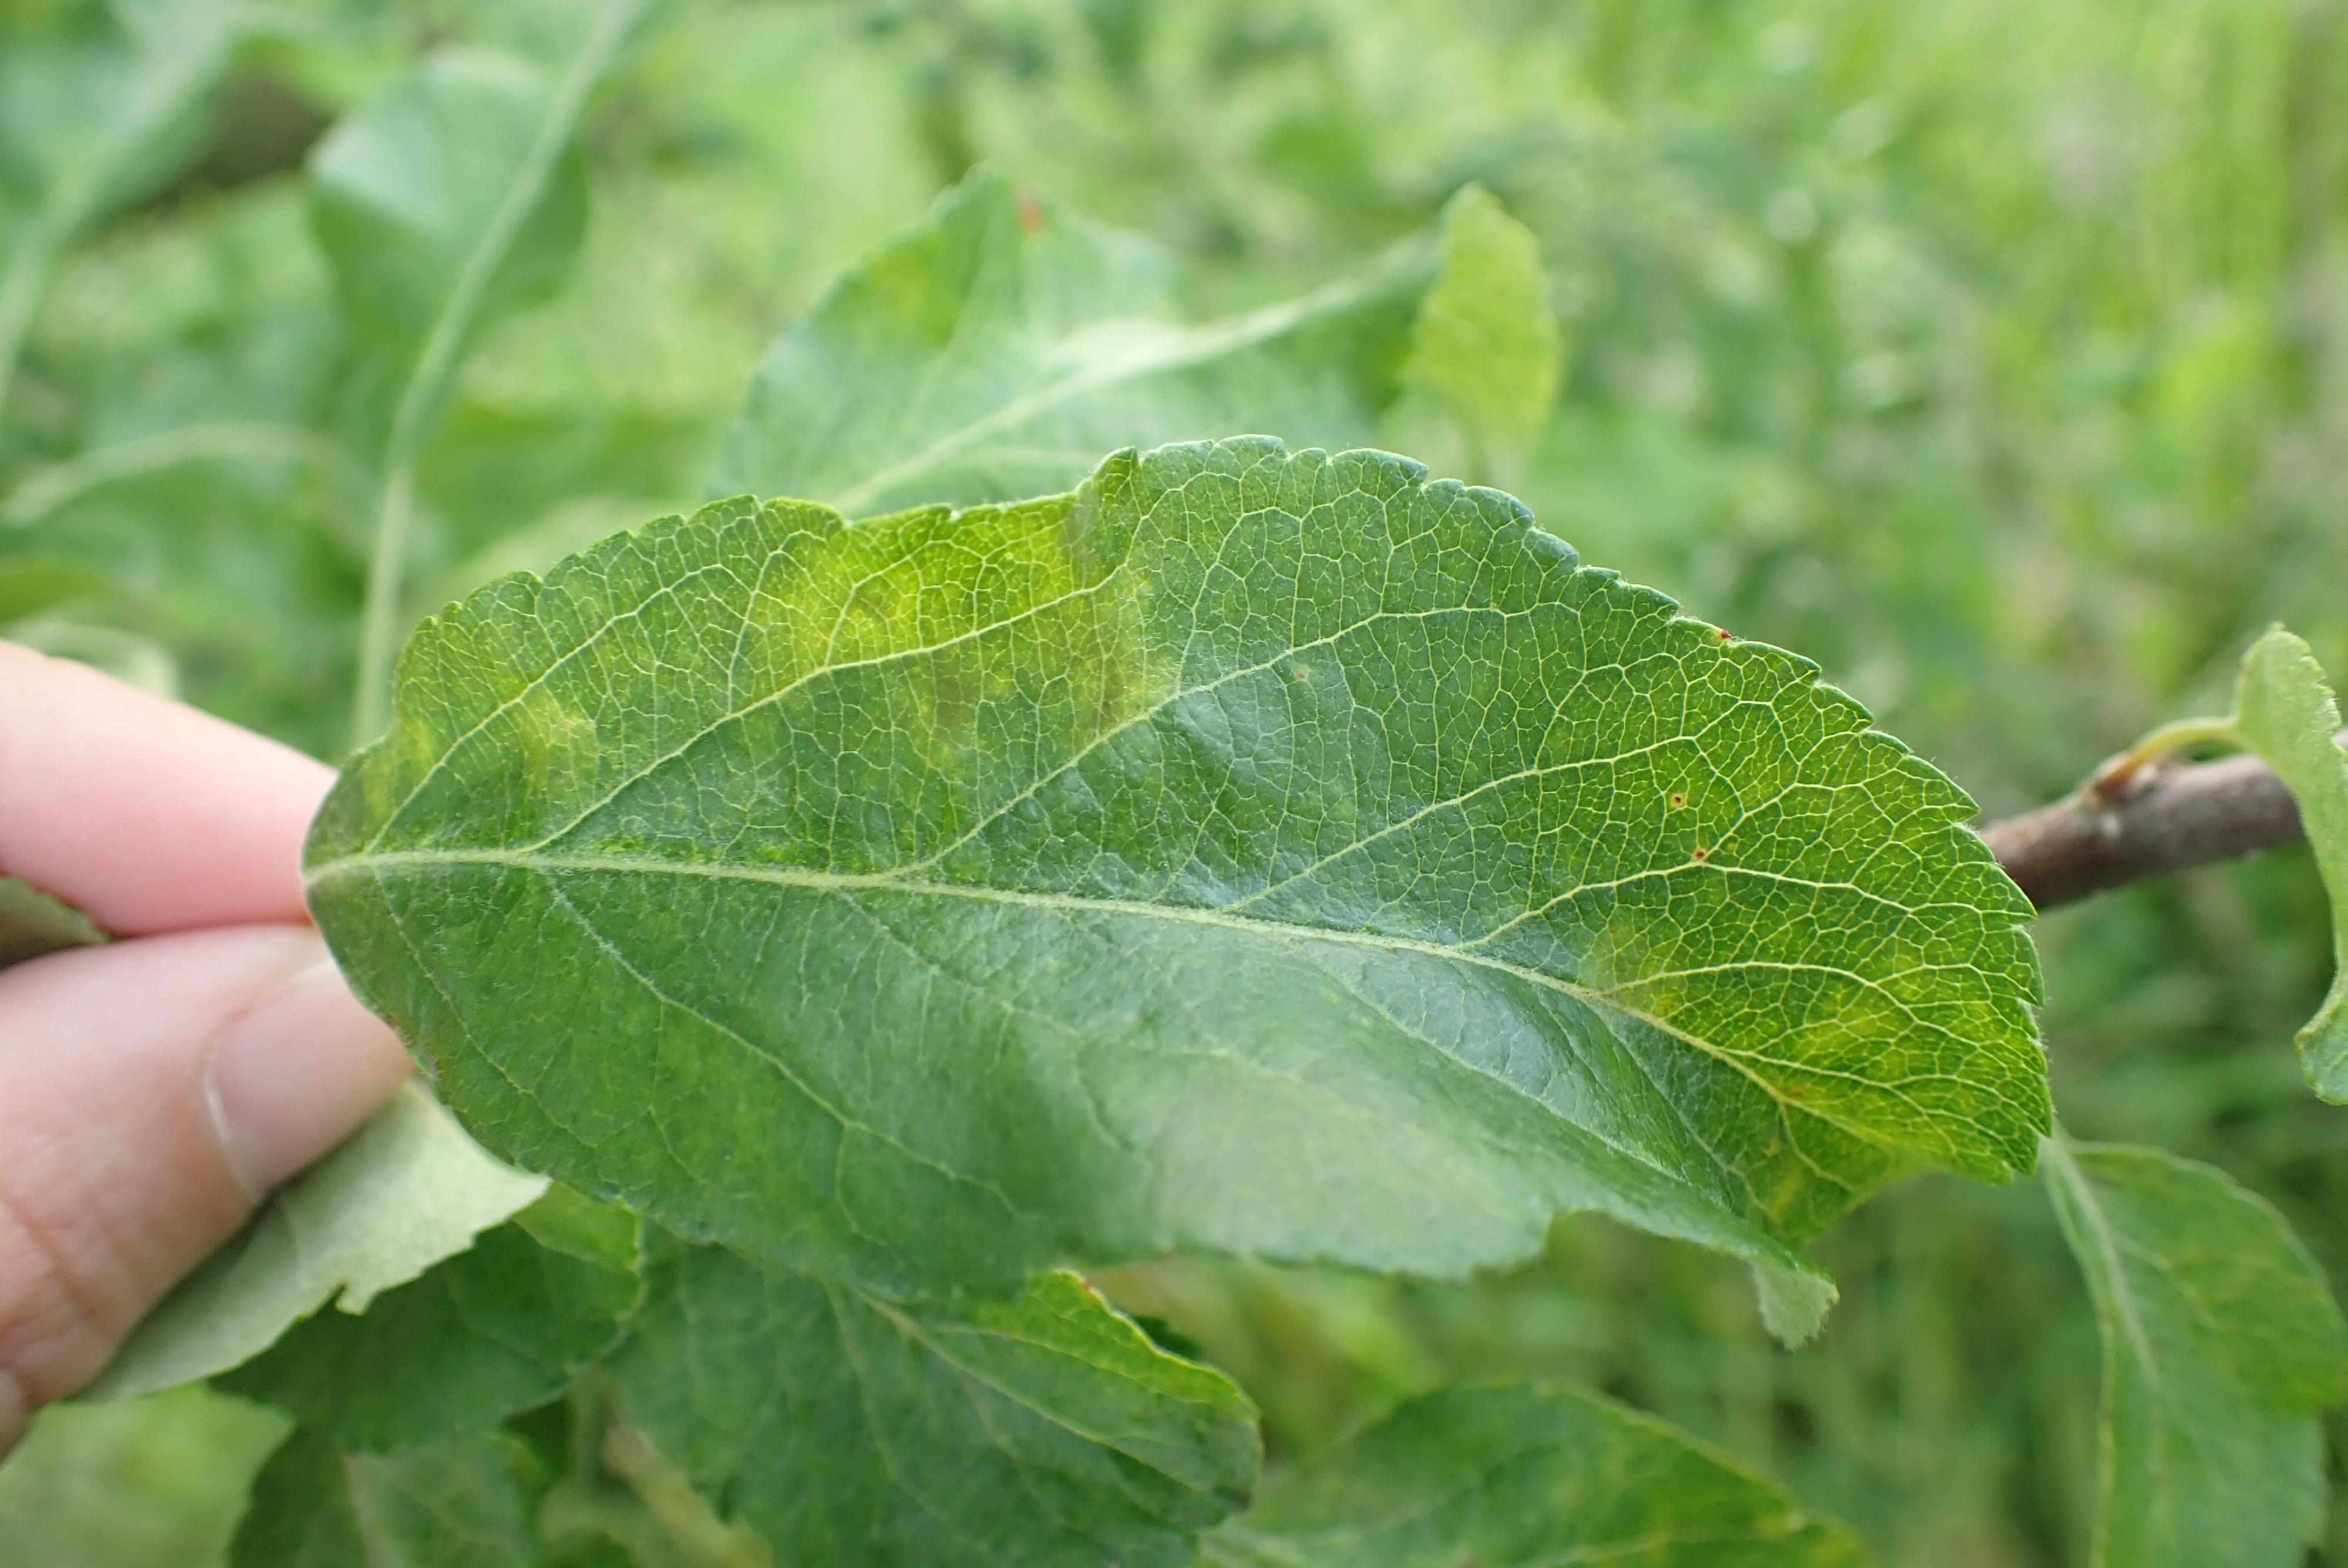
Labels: scab